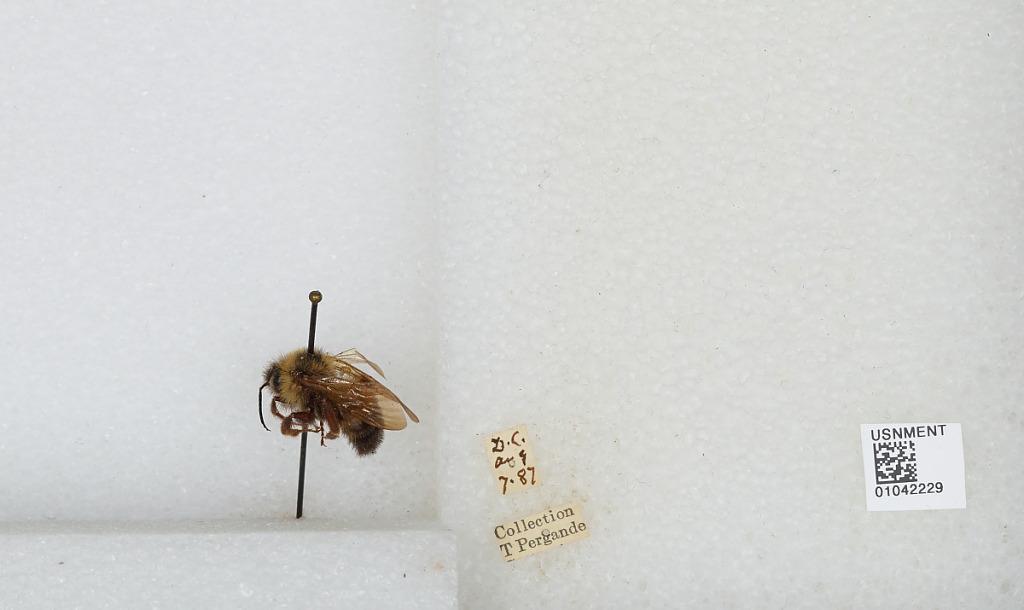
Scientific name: Bombus sp.
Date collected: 1887-8-7
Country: United States
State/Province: District of Columbia
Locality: Washington
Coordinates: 38.9047, -77.0164